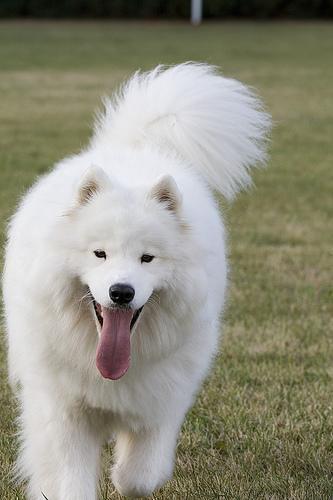
Samoyed